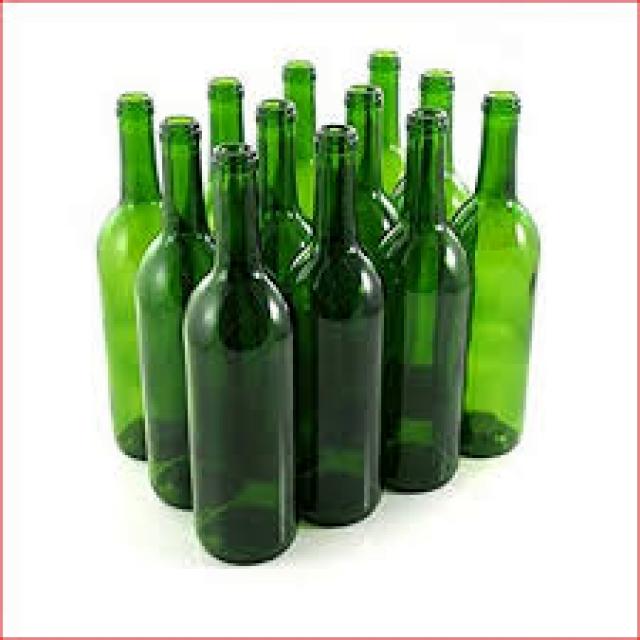
Label: Glass